Temnodontosaurus eurycephalus

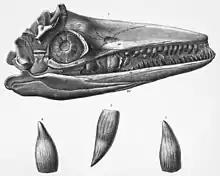
Illustration of the holotype skull and three teeth

Its teeth can be described as large conical pegs with voluminous roots. They are few in number and well spaced. The conjunction of the animal's stout teeth, massive lower jaw, and broad rostrum are indicative of an primordially crushing apparatus. "T. eurycephalus" may have preyed upon other ichthyosaurs: a bony element (basisphenoid) observed to be clenched between the teeth of BMNH R1157 (its holotype) may in fact belong to a victim.